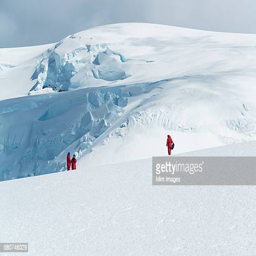
people standing on the ice in front of a mountain covered in ice and snow .